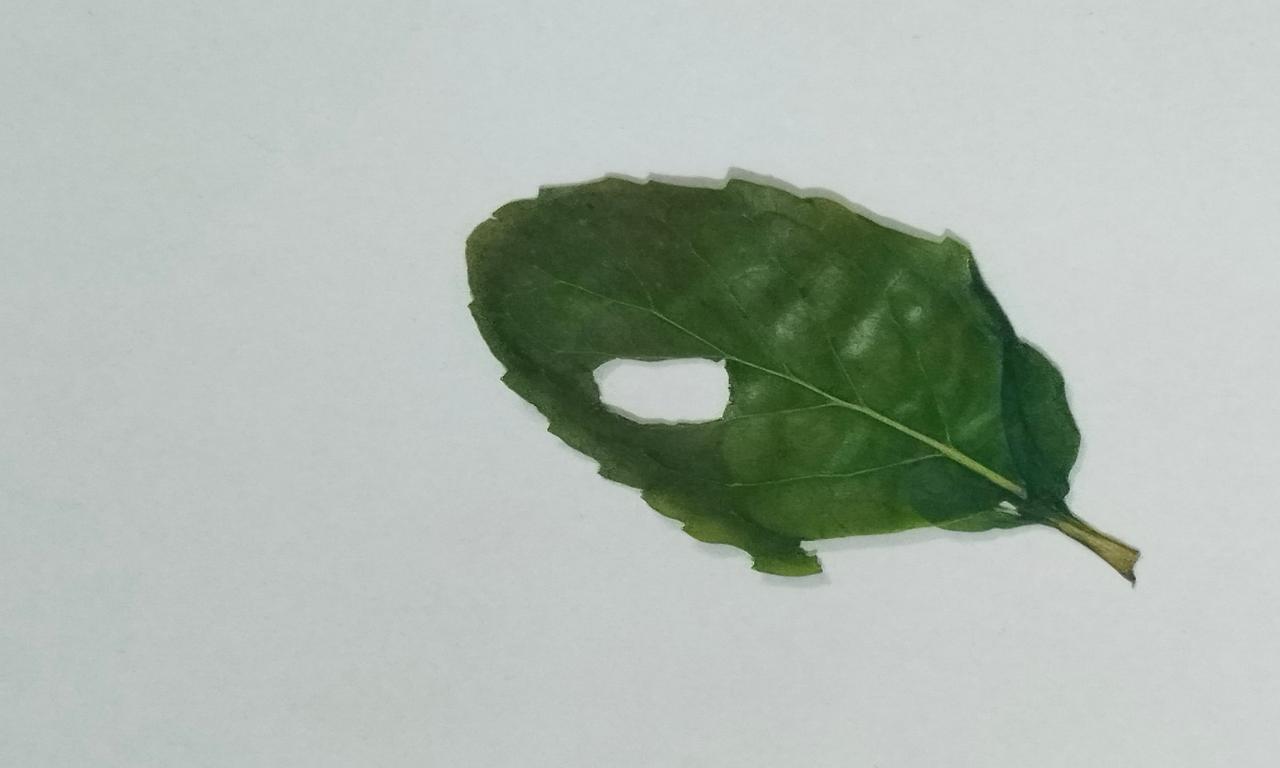
Label: Dried